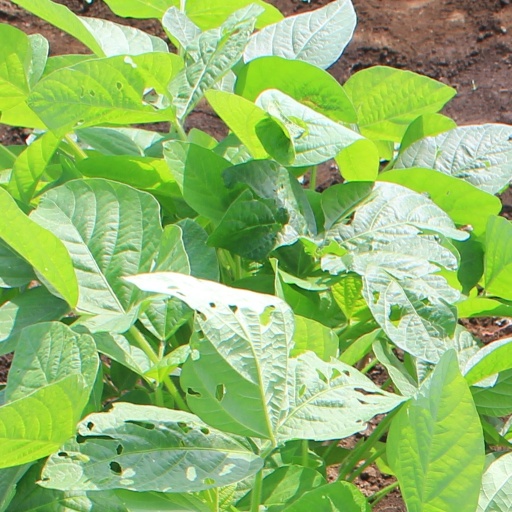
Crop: soybean